Niccolò Capocci

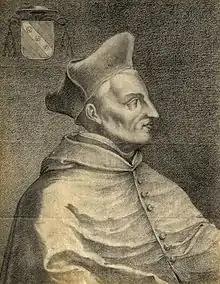

He studied law at the University of Perugia; later, in 1362, he founded there the Collegium Gregorianum (later called the Sapienza vecchia).